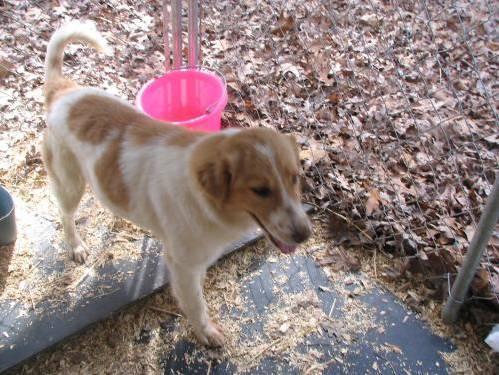
dog